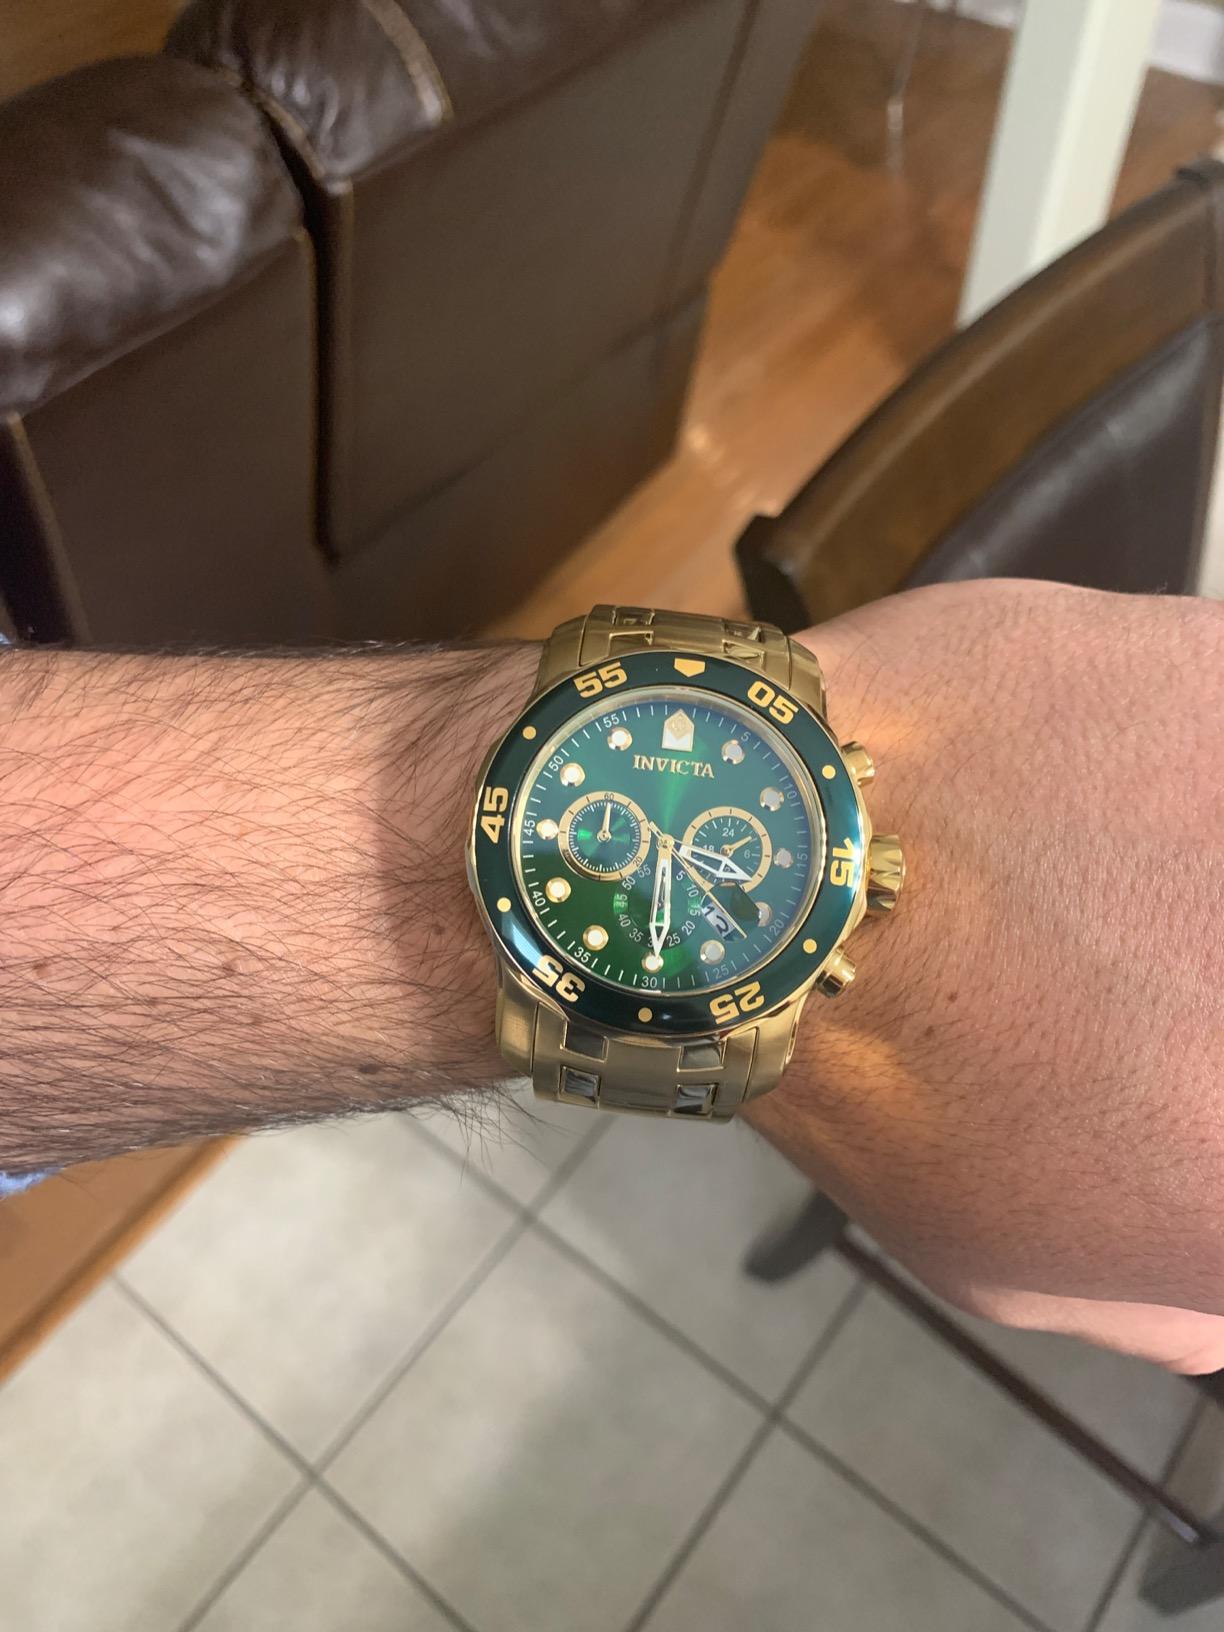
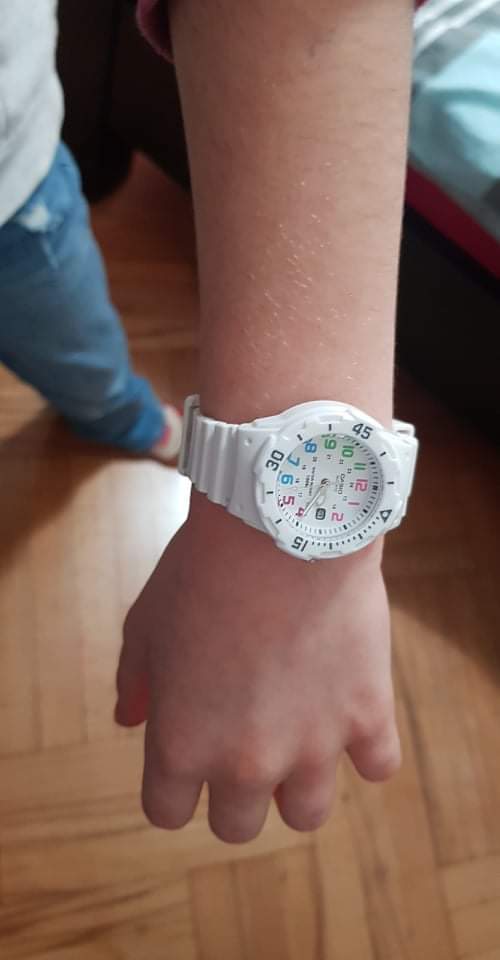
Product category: accessories_watch
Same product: no